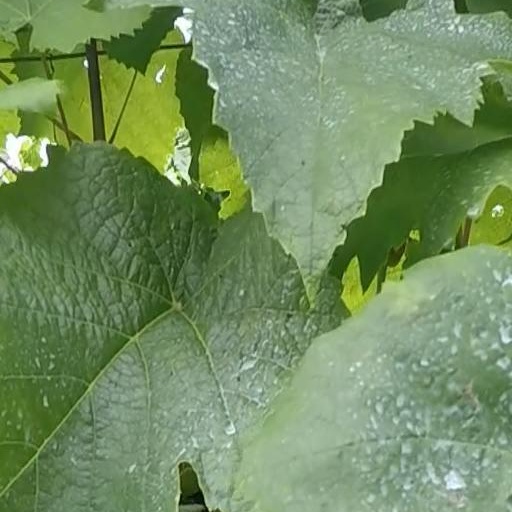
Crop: grape